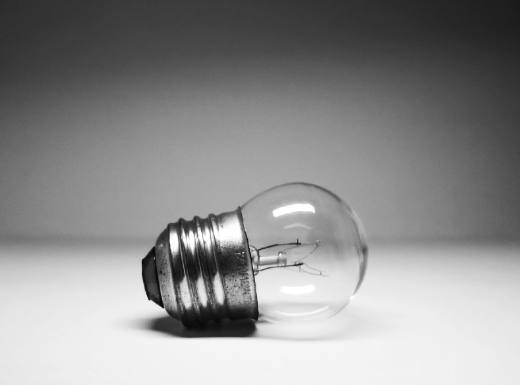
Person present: No